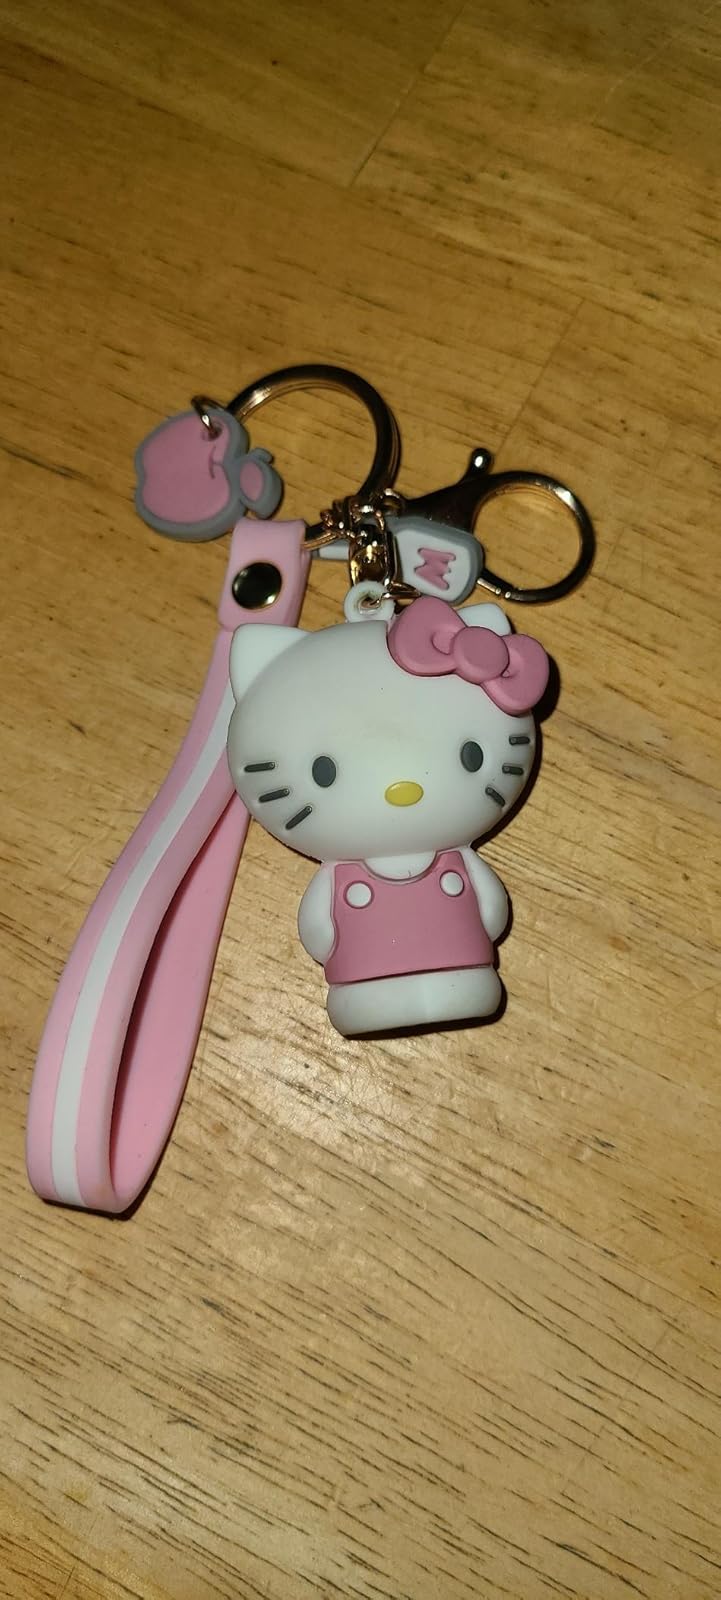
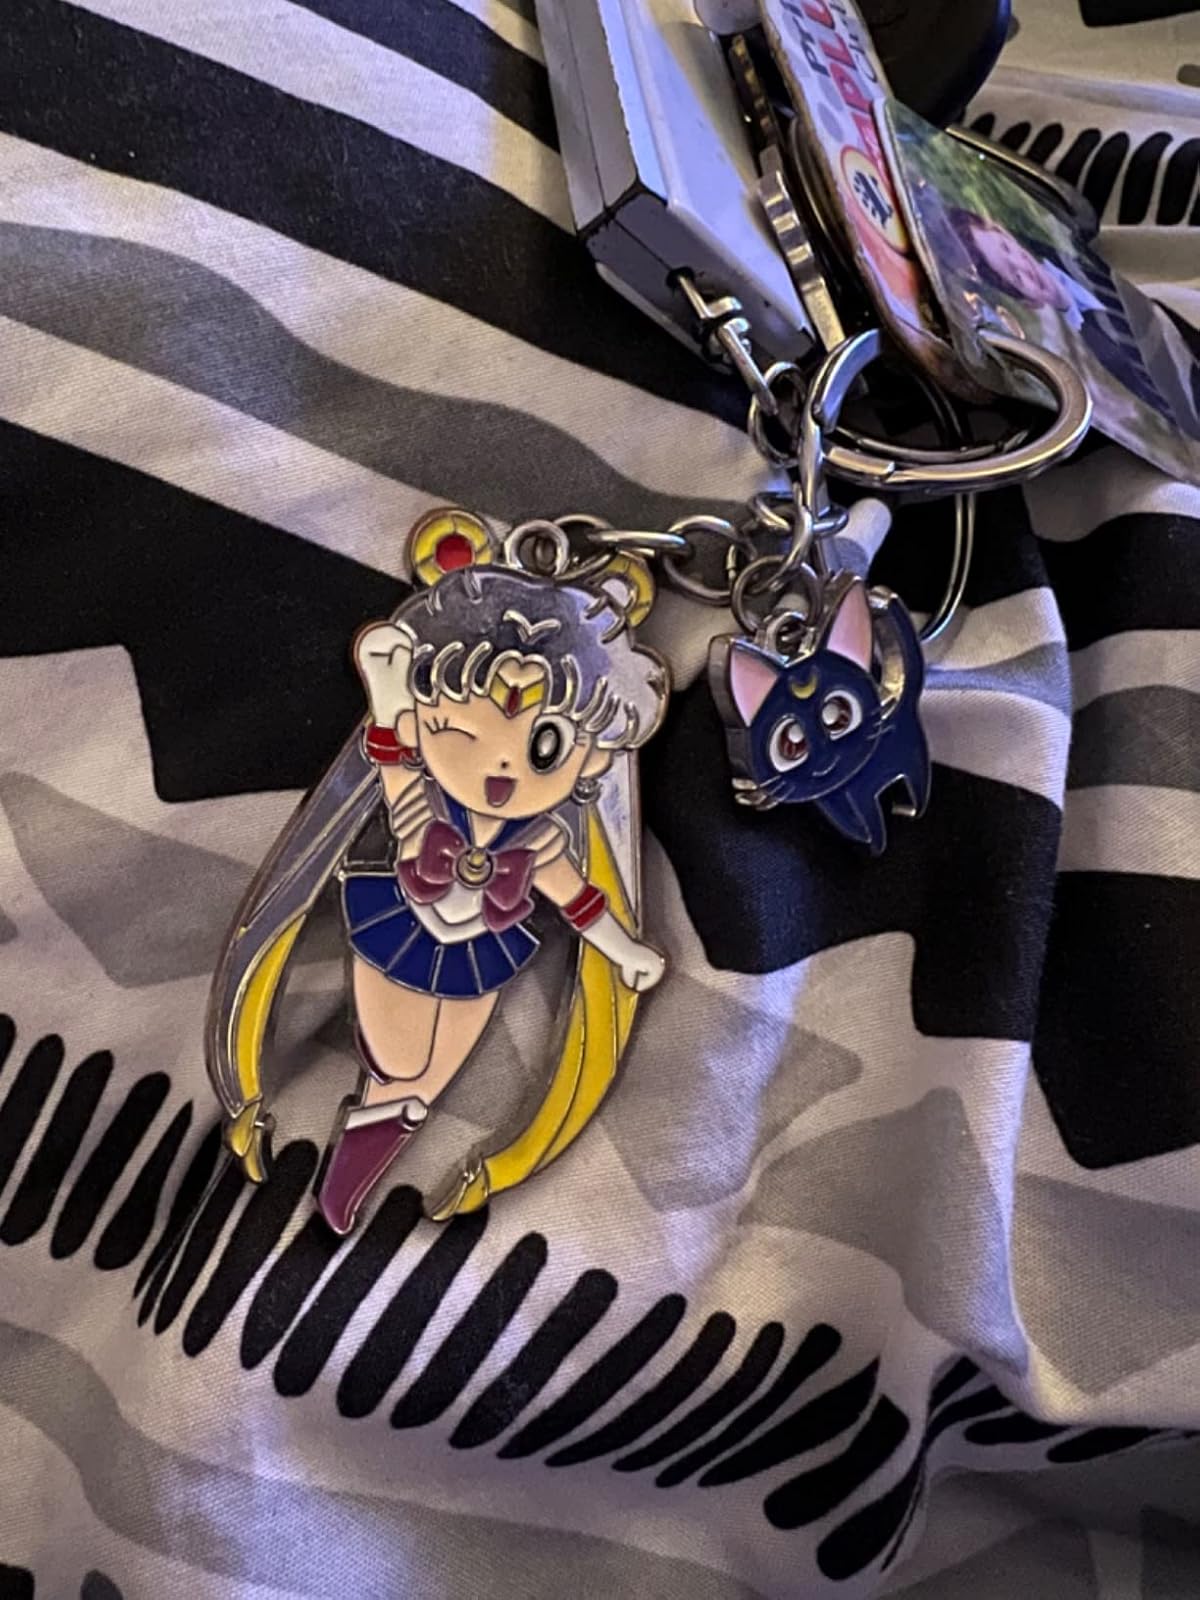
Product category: accessories_keychain
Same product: no